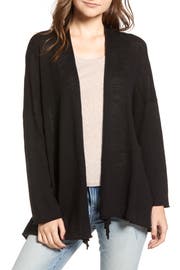
super light and drapey this cardigan is perfect for keeping you cozy when the ac get a little too aggressive